List of birds of Pakistan

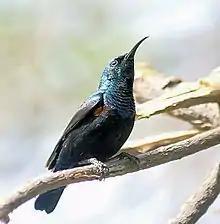
Purple sunbird

Dippers are a group of perching birds whose habitat includes aquatic environments in the Americas, Europe and Asia. They are named for their bobbing or dipping movements.